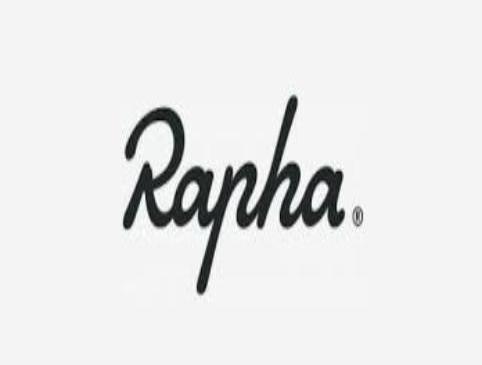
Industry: Clothes